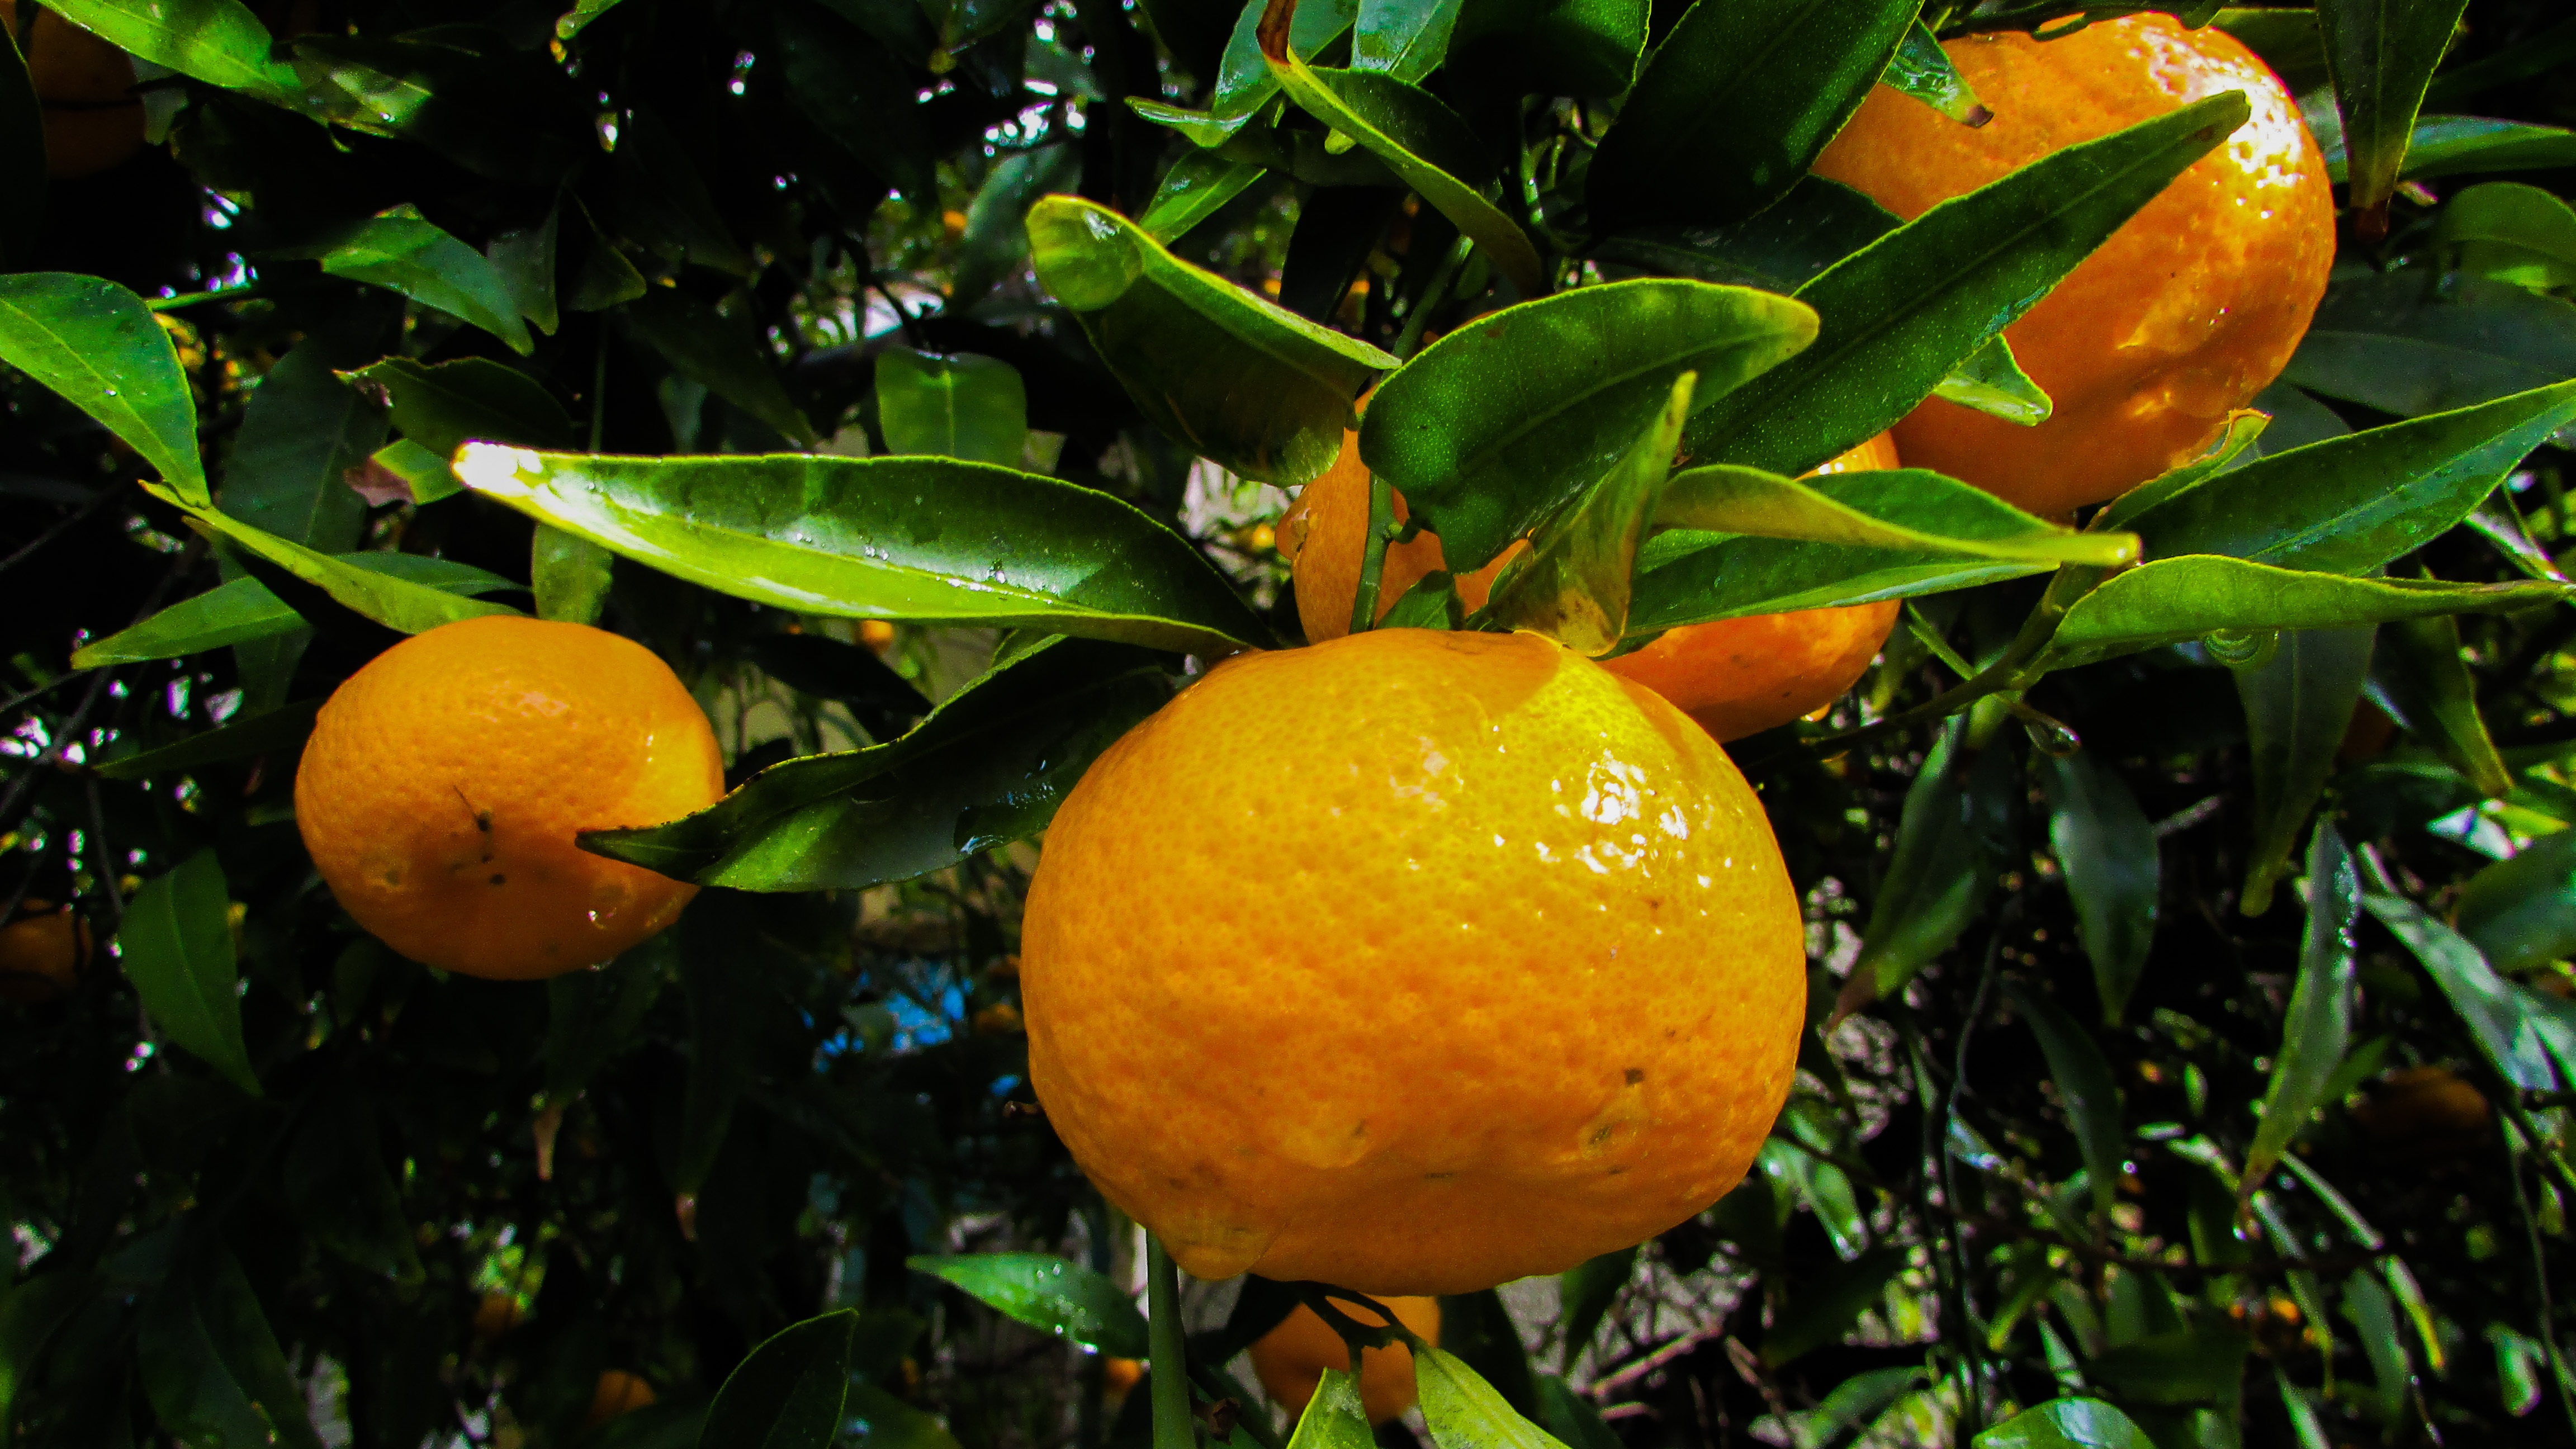
nature, plant, farm, fruit, flower, orange, food, produce, fresh, juicy, healthy, flora, vitamin, tangerine, mandarin, kumquat, citron, citrus, flowering plant, bitter orange, mandarin orange, land plant, sweet lemon, tangelo, yuzu, calamondin